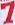
Number: 7